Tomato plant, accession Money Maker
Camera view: bottom (45 deg); turntable rotation: 240 degrees
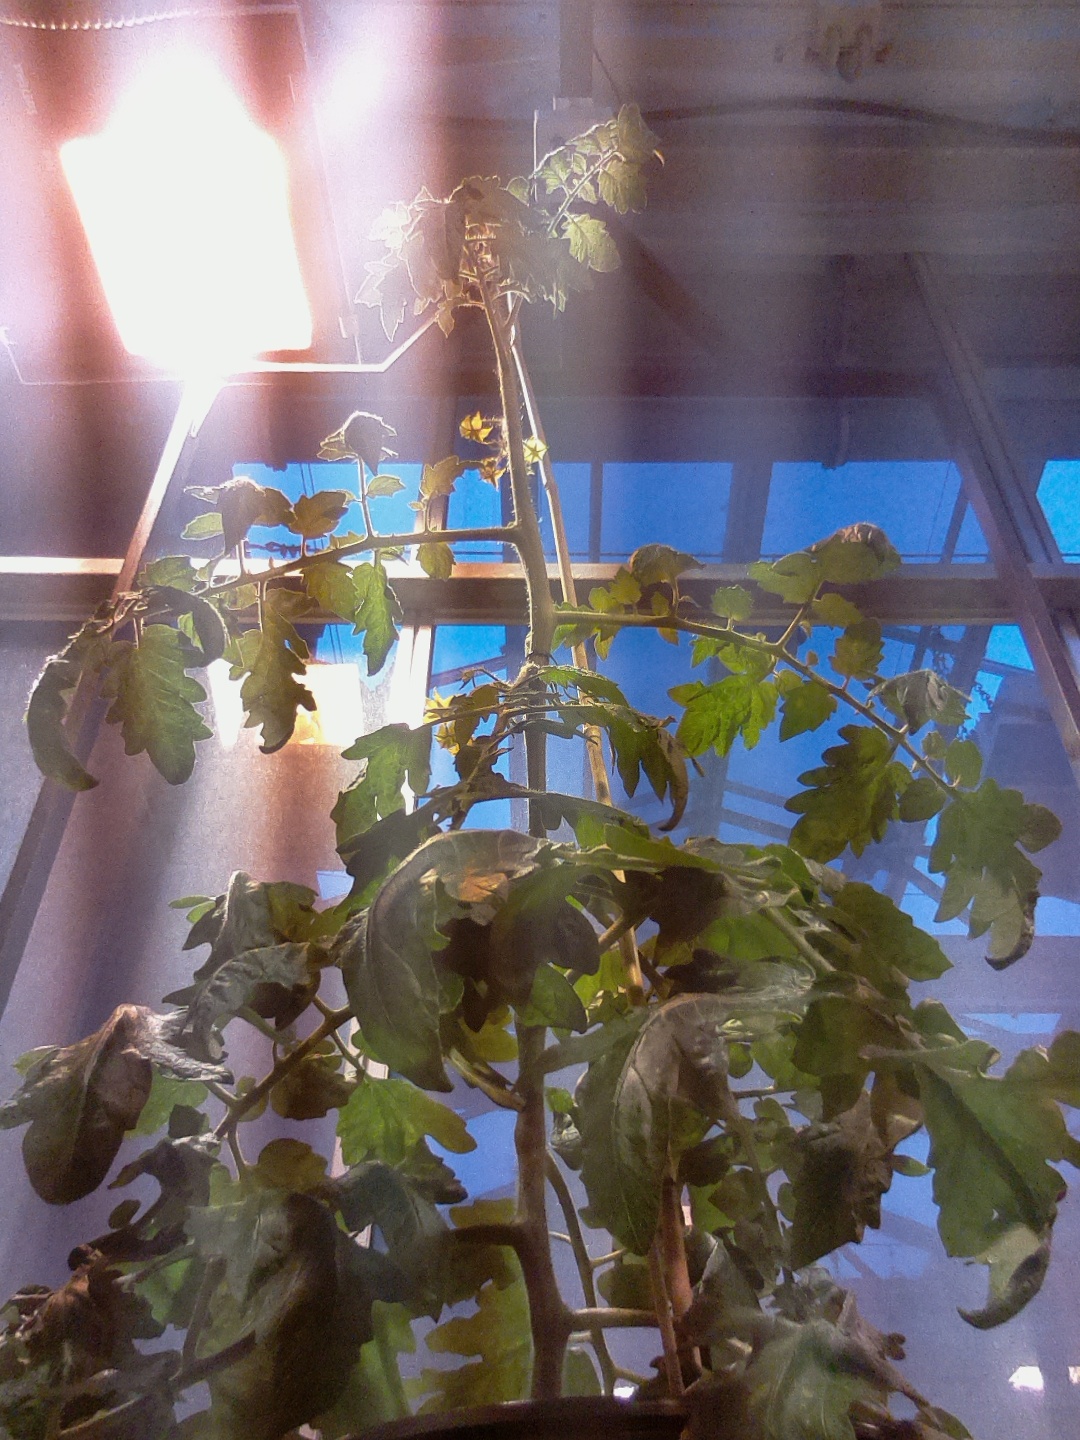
BBCH growth stage 68: Full flowering, 80%-90% of flowers open, more petals falling